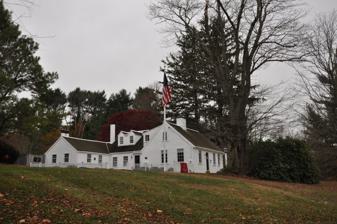
Building: Thomas Chubbuck Jr. House
Country: United States of America
Year built: 1778
Historic house in Massachusetts, United States United States historic place Thomas Chubbuck Jr. House U.S. National Register of Historic Places Show map of Massachusetts Show map of the United States Location 1191 Main Street, Hingham, Massachusetts Coordinates 42°10′37″N 70°53′9″W / 42.17694°N 70.88583°W / 42.17694; -70.88583 Built 1778 Architectural style Colonial NRHP reference No. 92000954 Added to NRHP August 7, 1992 The Thomas Chubbuck Jr. House is a historic house in Hingham, Massachusetts .  Built in 1778, it is the best-preserved three-quarter Cape style house in the town, and is further noted for its long association with locally important Chubbuck and Gardner families.  The house was listed on the National Register of Historic Places in 1992. Description and history The Chubbuck House is set on the west side of Main Street ( Massachusetts Route 228 ), a short way north of Whiting Street in southern Hingham.  The house is a 1 + 1 ⁄ 2 -story wood-frame structure, with a main block and a series of discreet additions to the rear.  The main block is four bays wide (instead of the more common five, hence three-quarters the number of windows), with the entrance in the left center bay.  It has a side-gable roof, central chimney, and clapboard siding, and rests on a granite foundation.  Its windows are set close the eave, and are, like the entrance, simply framed.  The interior retains a substantial amount of original detail, including plaster and woodwork, and an original beehive oven in the kitchen fireplace. The land on which the house was built in 1778 by Thomas Chubbuck Jr., a farmer and American Revolutionary War soldier who was descended from Thomas Chubbuck (d. 1676), one of Hingham's first settlers.  The house is the only one in Hingham known to be built by one of Chubbuck's descendants, and is one of only two three-quarter Capes from the period (out of more than 100 Cape style houses in the town).  It remained in the family until 1850, when it was sold to Nancy Whiton Gardner.  The Gardners, also descended from an early Hingham family, retained ownership of the property until 1960. See also National Register of Historic Places listings in Plymouth County, Massachusetts References